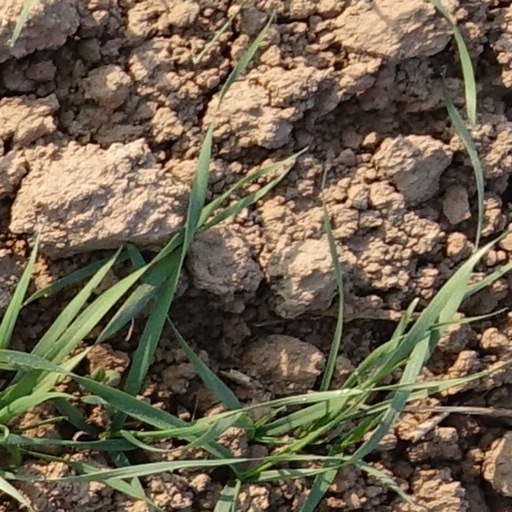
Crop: wheat